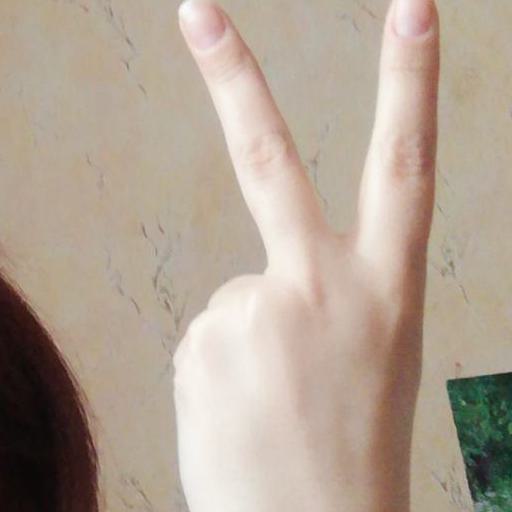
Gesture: peace_inverted